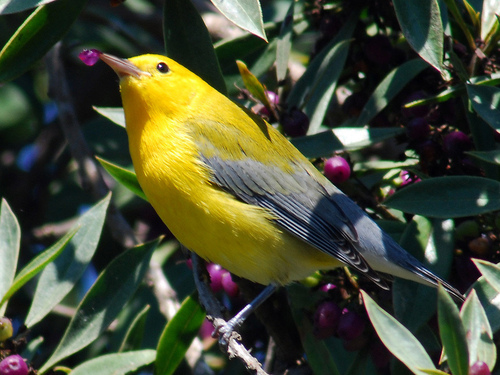
a bird with a small pointed bill, stark white head and belly, and gray wings and tips.
this bright yellow bird has a small beak, blue wings, and a blue tail.
the bird has a bright yellow colored abdomen, breast and crown as well as grey colored retrices.
a small yellow bird with grey wings and a tan beak.
this bird is mostly yellow with a gray wing and tail.
the bird has a small head,sharp beak and yellow feathers
this bird has wings that are grey and has a yellow bodythe small bird has a light colored bill, a small black eye, and a round yellow belly.
this particular bird has a belly that is yellow with gray secondaries
this large bird has bright yellow belly, and head.
Species: Prothonotary Warbler